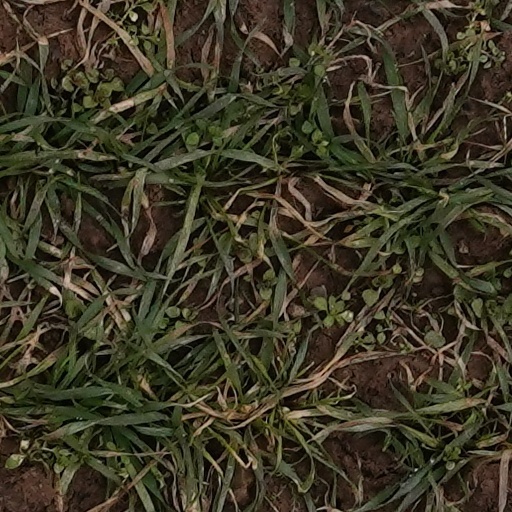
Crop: wheat